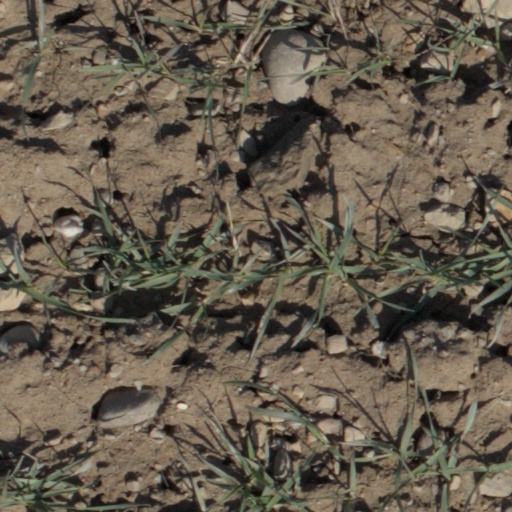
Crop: wheat